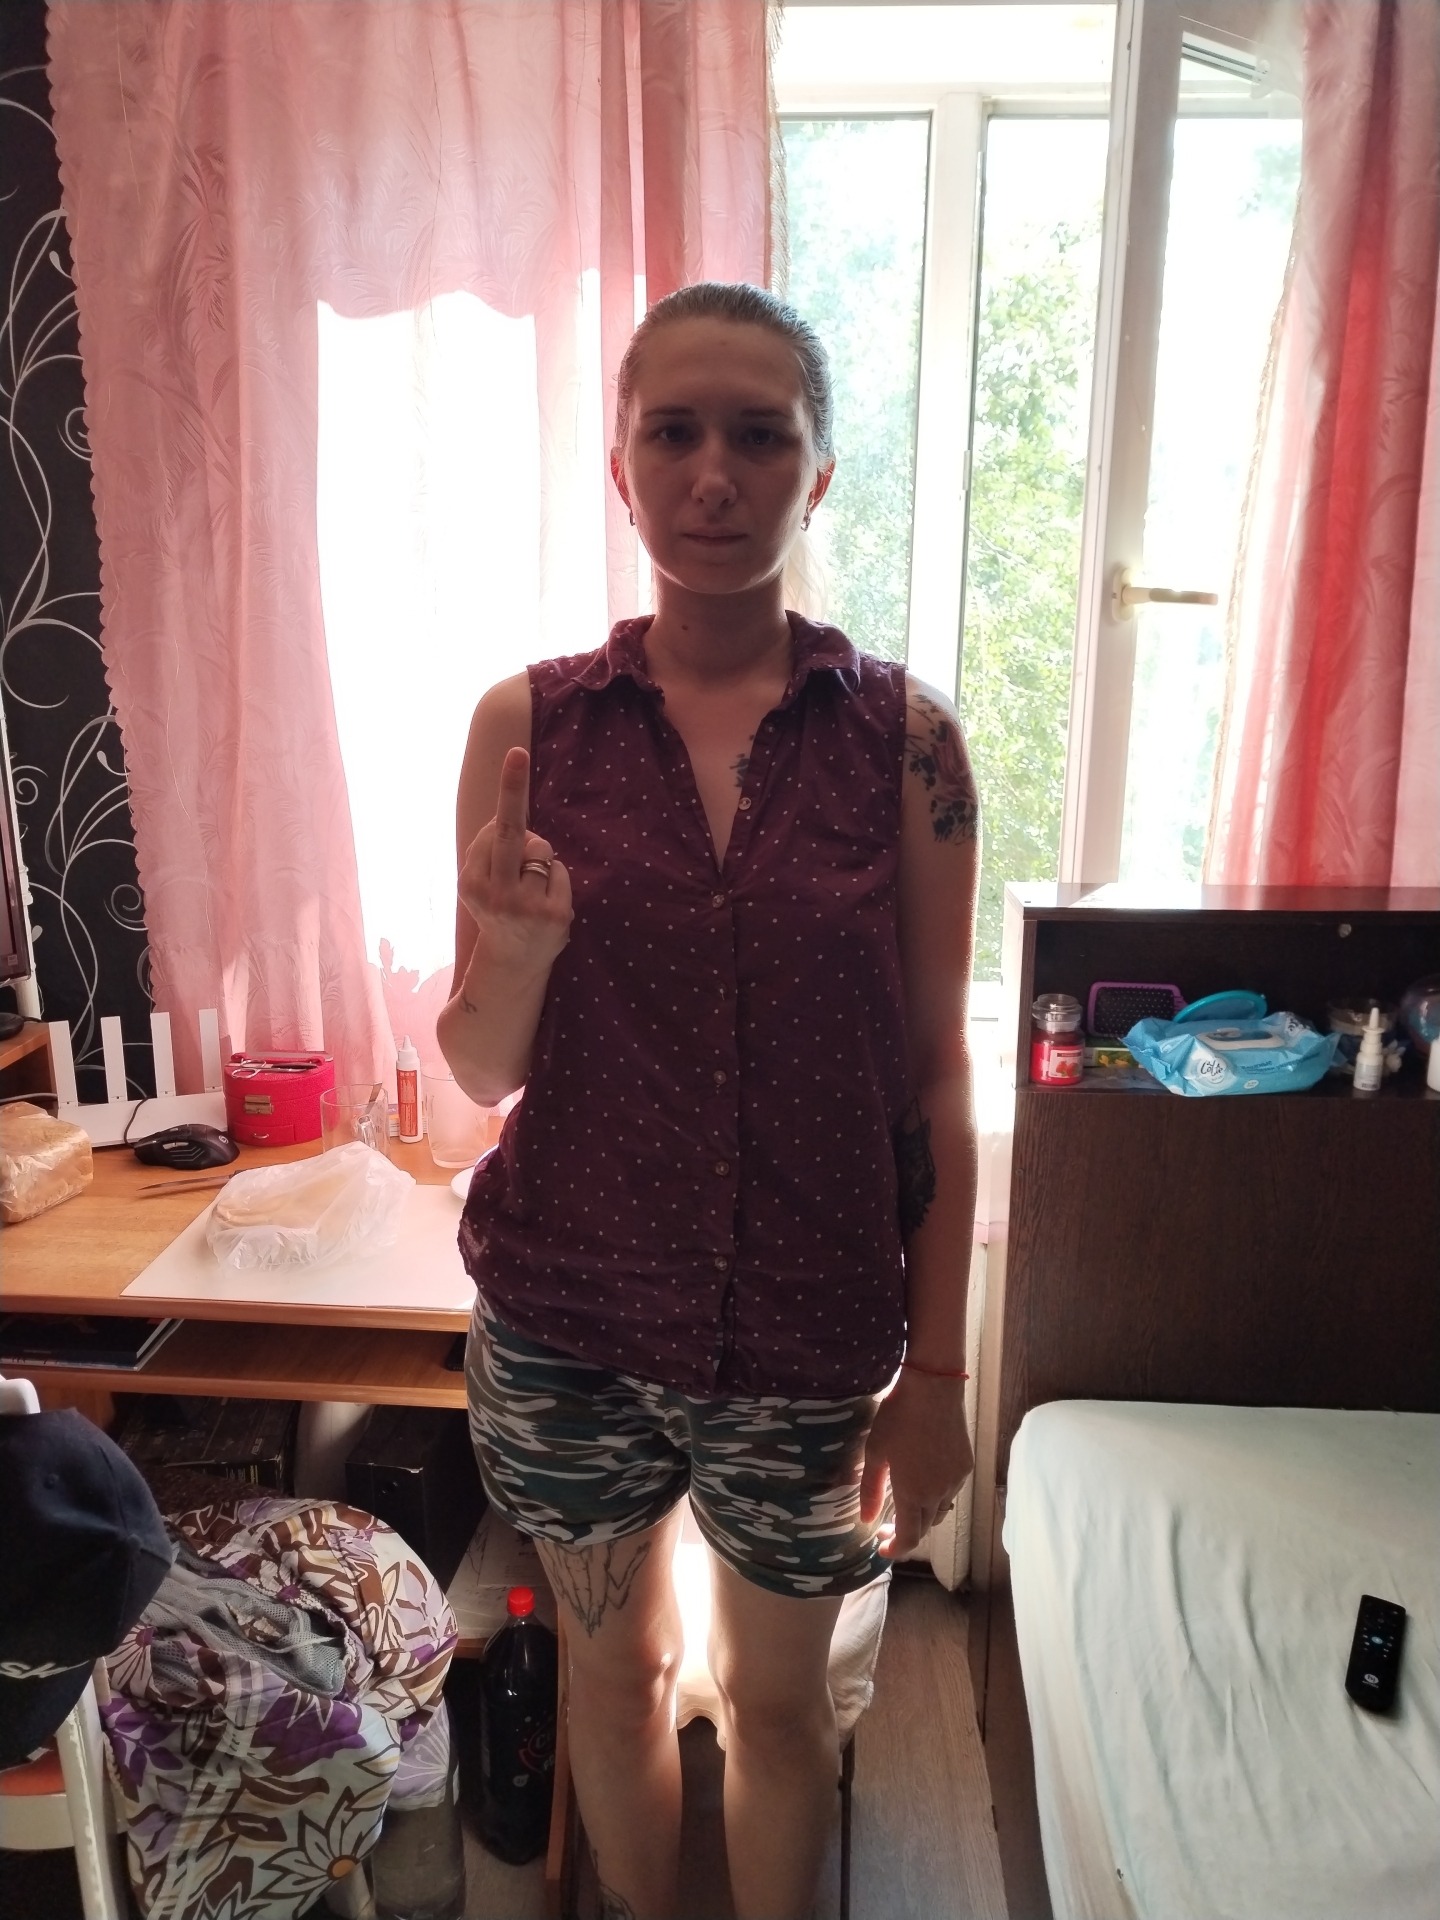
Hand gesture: middle_finger